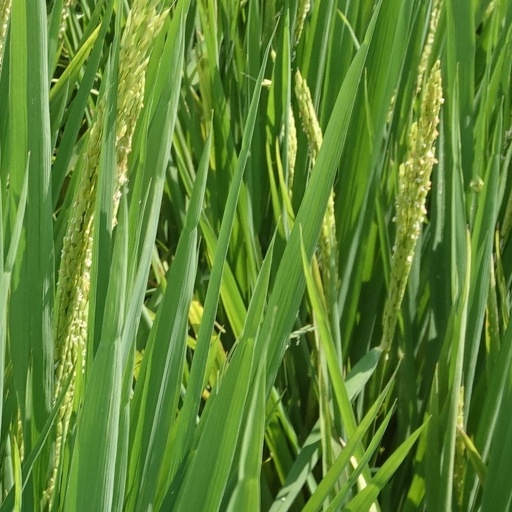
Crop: rice